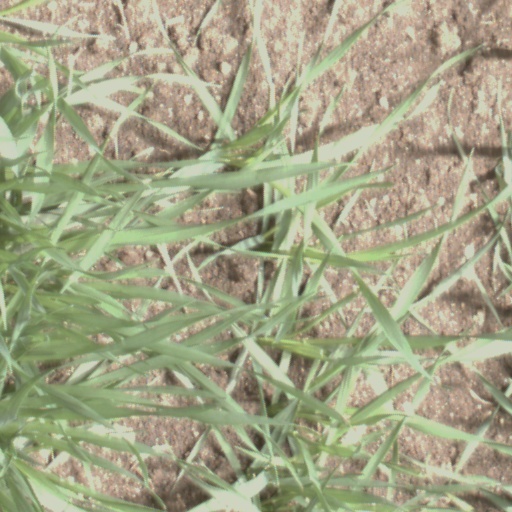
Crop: wheat